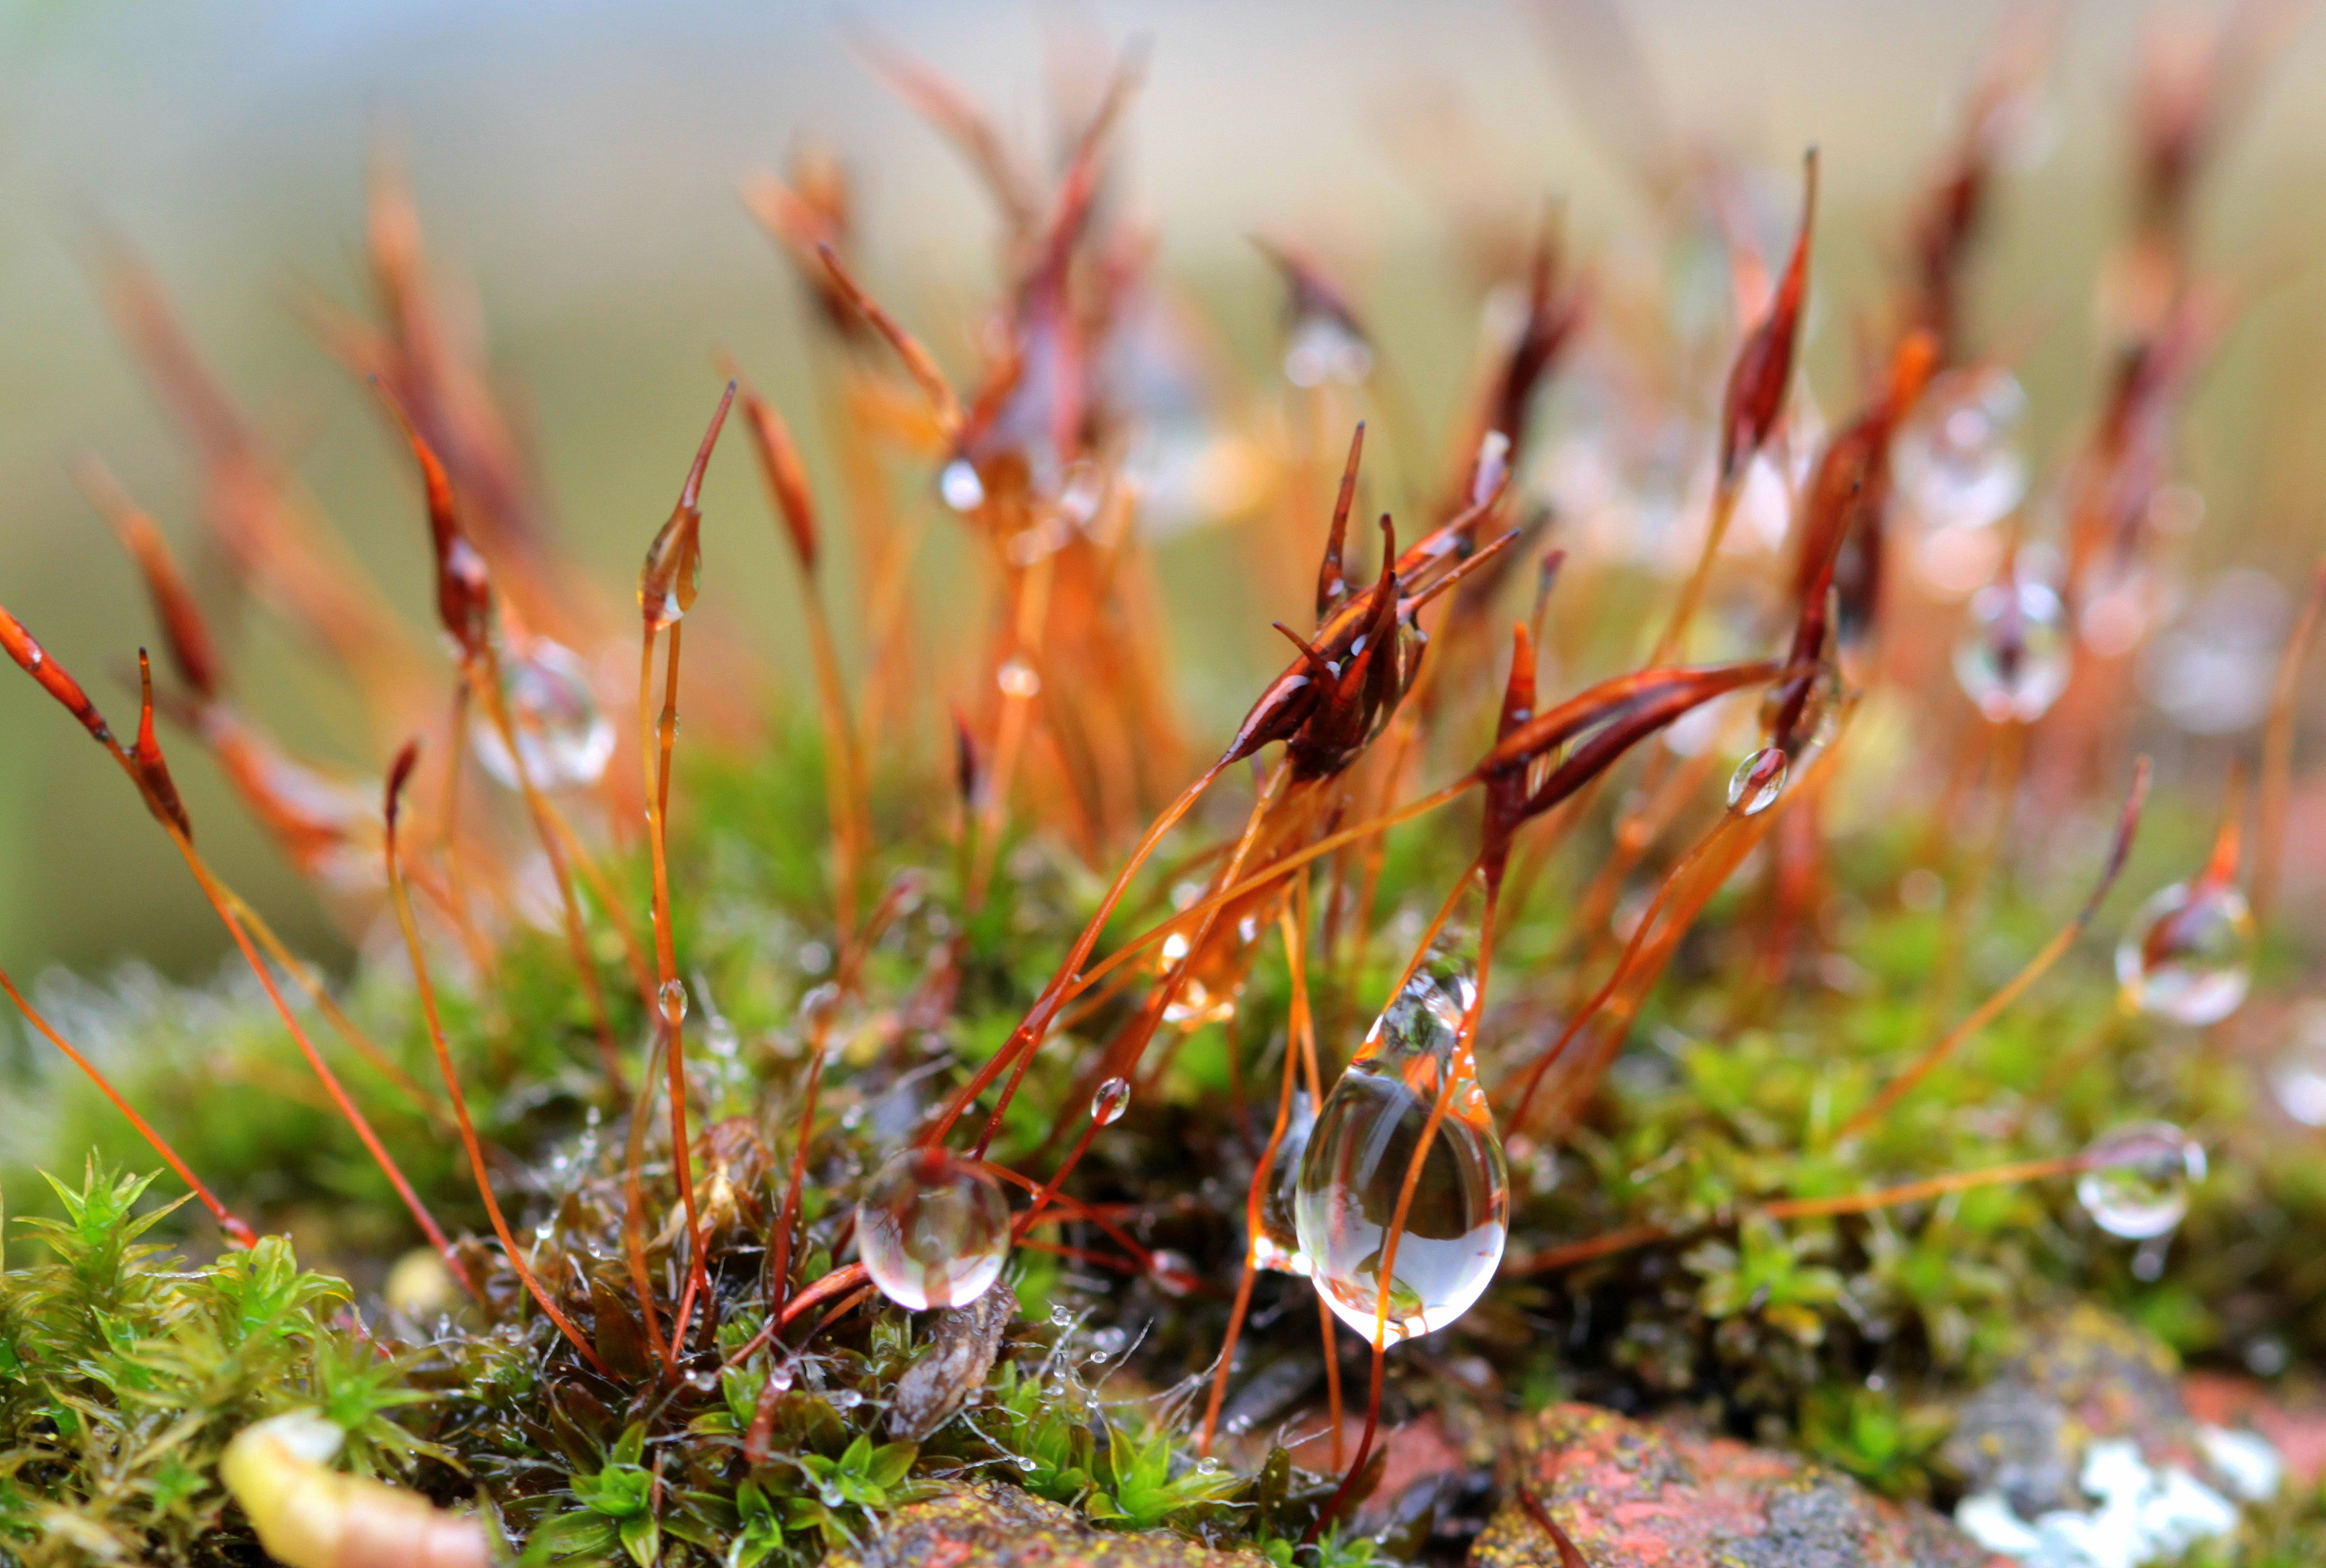
tree, water, nature, grass, branch, plant, photography, leaf, flower, raindrop, wet, moss, autumn, botany, flora, fauna, drip, close up, dewdrop, drop of water, macro photography, beaded, wall rotary toothed moss, tortula muralis, stalked spore capsules, grass family, land plant, non vascular land plant